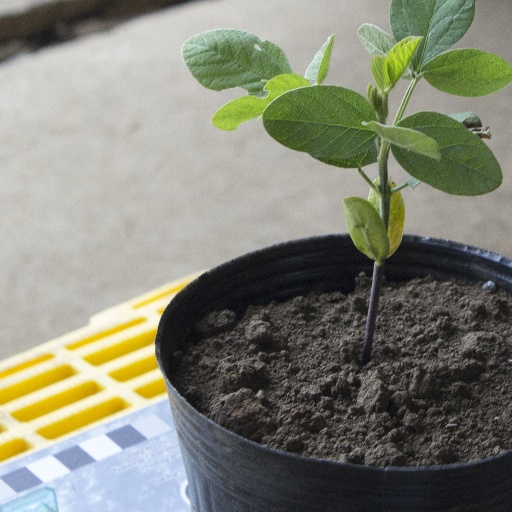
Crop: soybean